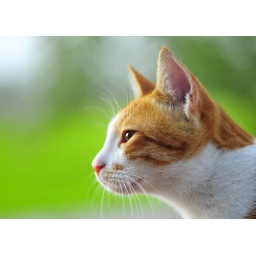
found this cat while walking in the park...